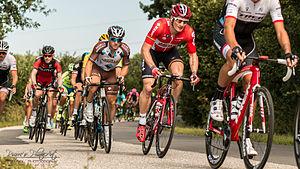
La EuroEyes Cyclassics ou Cyclassics de Hambourg est une course cycliste d'un jour allemande créée en 1996, dont le parcours se déroule autour de la ville de Hambourg.